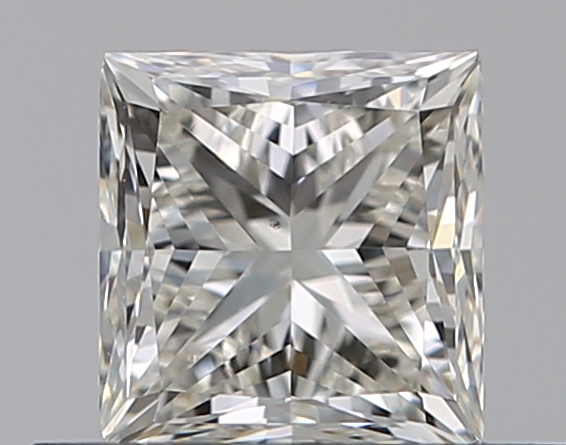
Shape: princess
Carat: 0.5
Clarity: VS2
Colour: J
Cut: VG
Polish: VG
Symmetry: VG
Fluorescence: N
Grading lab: GIA
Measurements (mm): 4.28 x 4.13 x 3.12